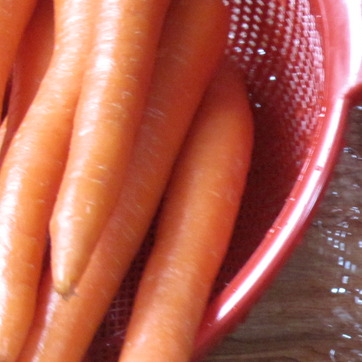
Material: food